The Man Who Cheated Himself

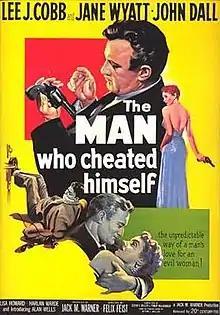
Theatrical release poster

The Man Who Cheated Himself is a 1950 American crime film noir directed by Felix E. Feist and starring Lee J. Cobb, Jane Wyatt and John Dall.